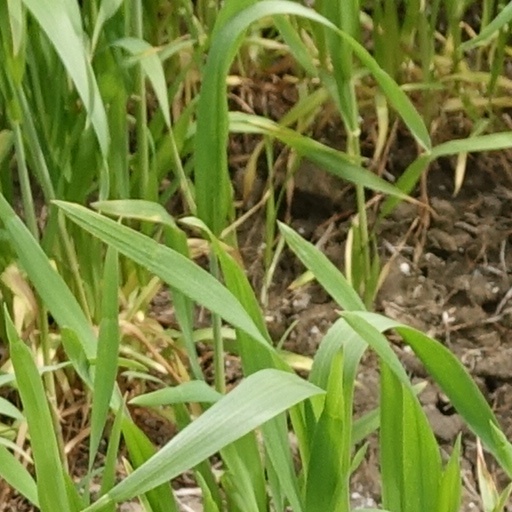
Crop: wheat